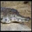
Label: crocodile